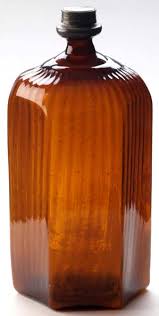
Label: glass